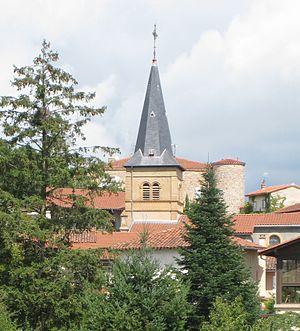
Vue de Jas (Loire (42) - France)
Jas est une commune française située dans le département de la Loire en région Auvergne-Rhône-Alpes.